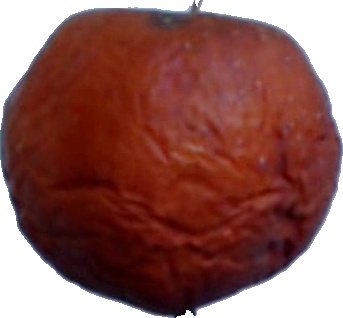
Label: apple_rotten_1